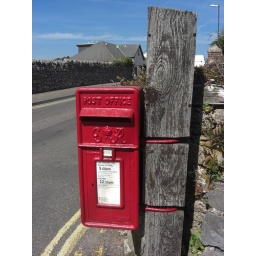
A fine GVIR lamp box on a wooden post in the South Devon resort of Brixham TQ5.